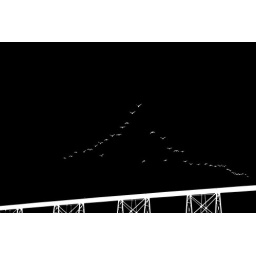
Canada Geese flying over the high level bridge that spans the Oldman River in Lethbridge, Alberta, Canada